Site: brandenburg
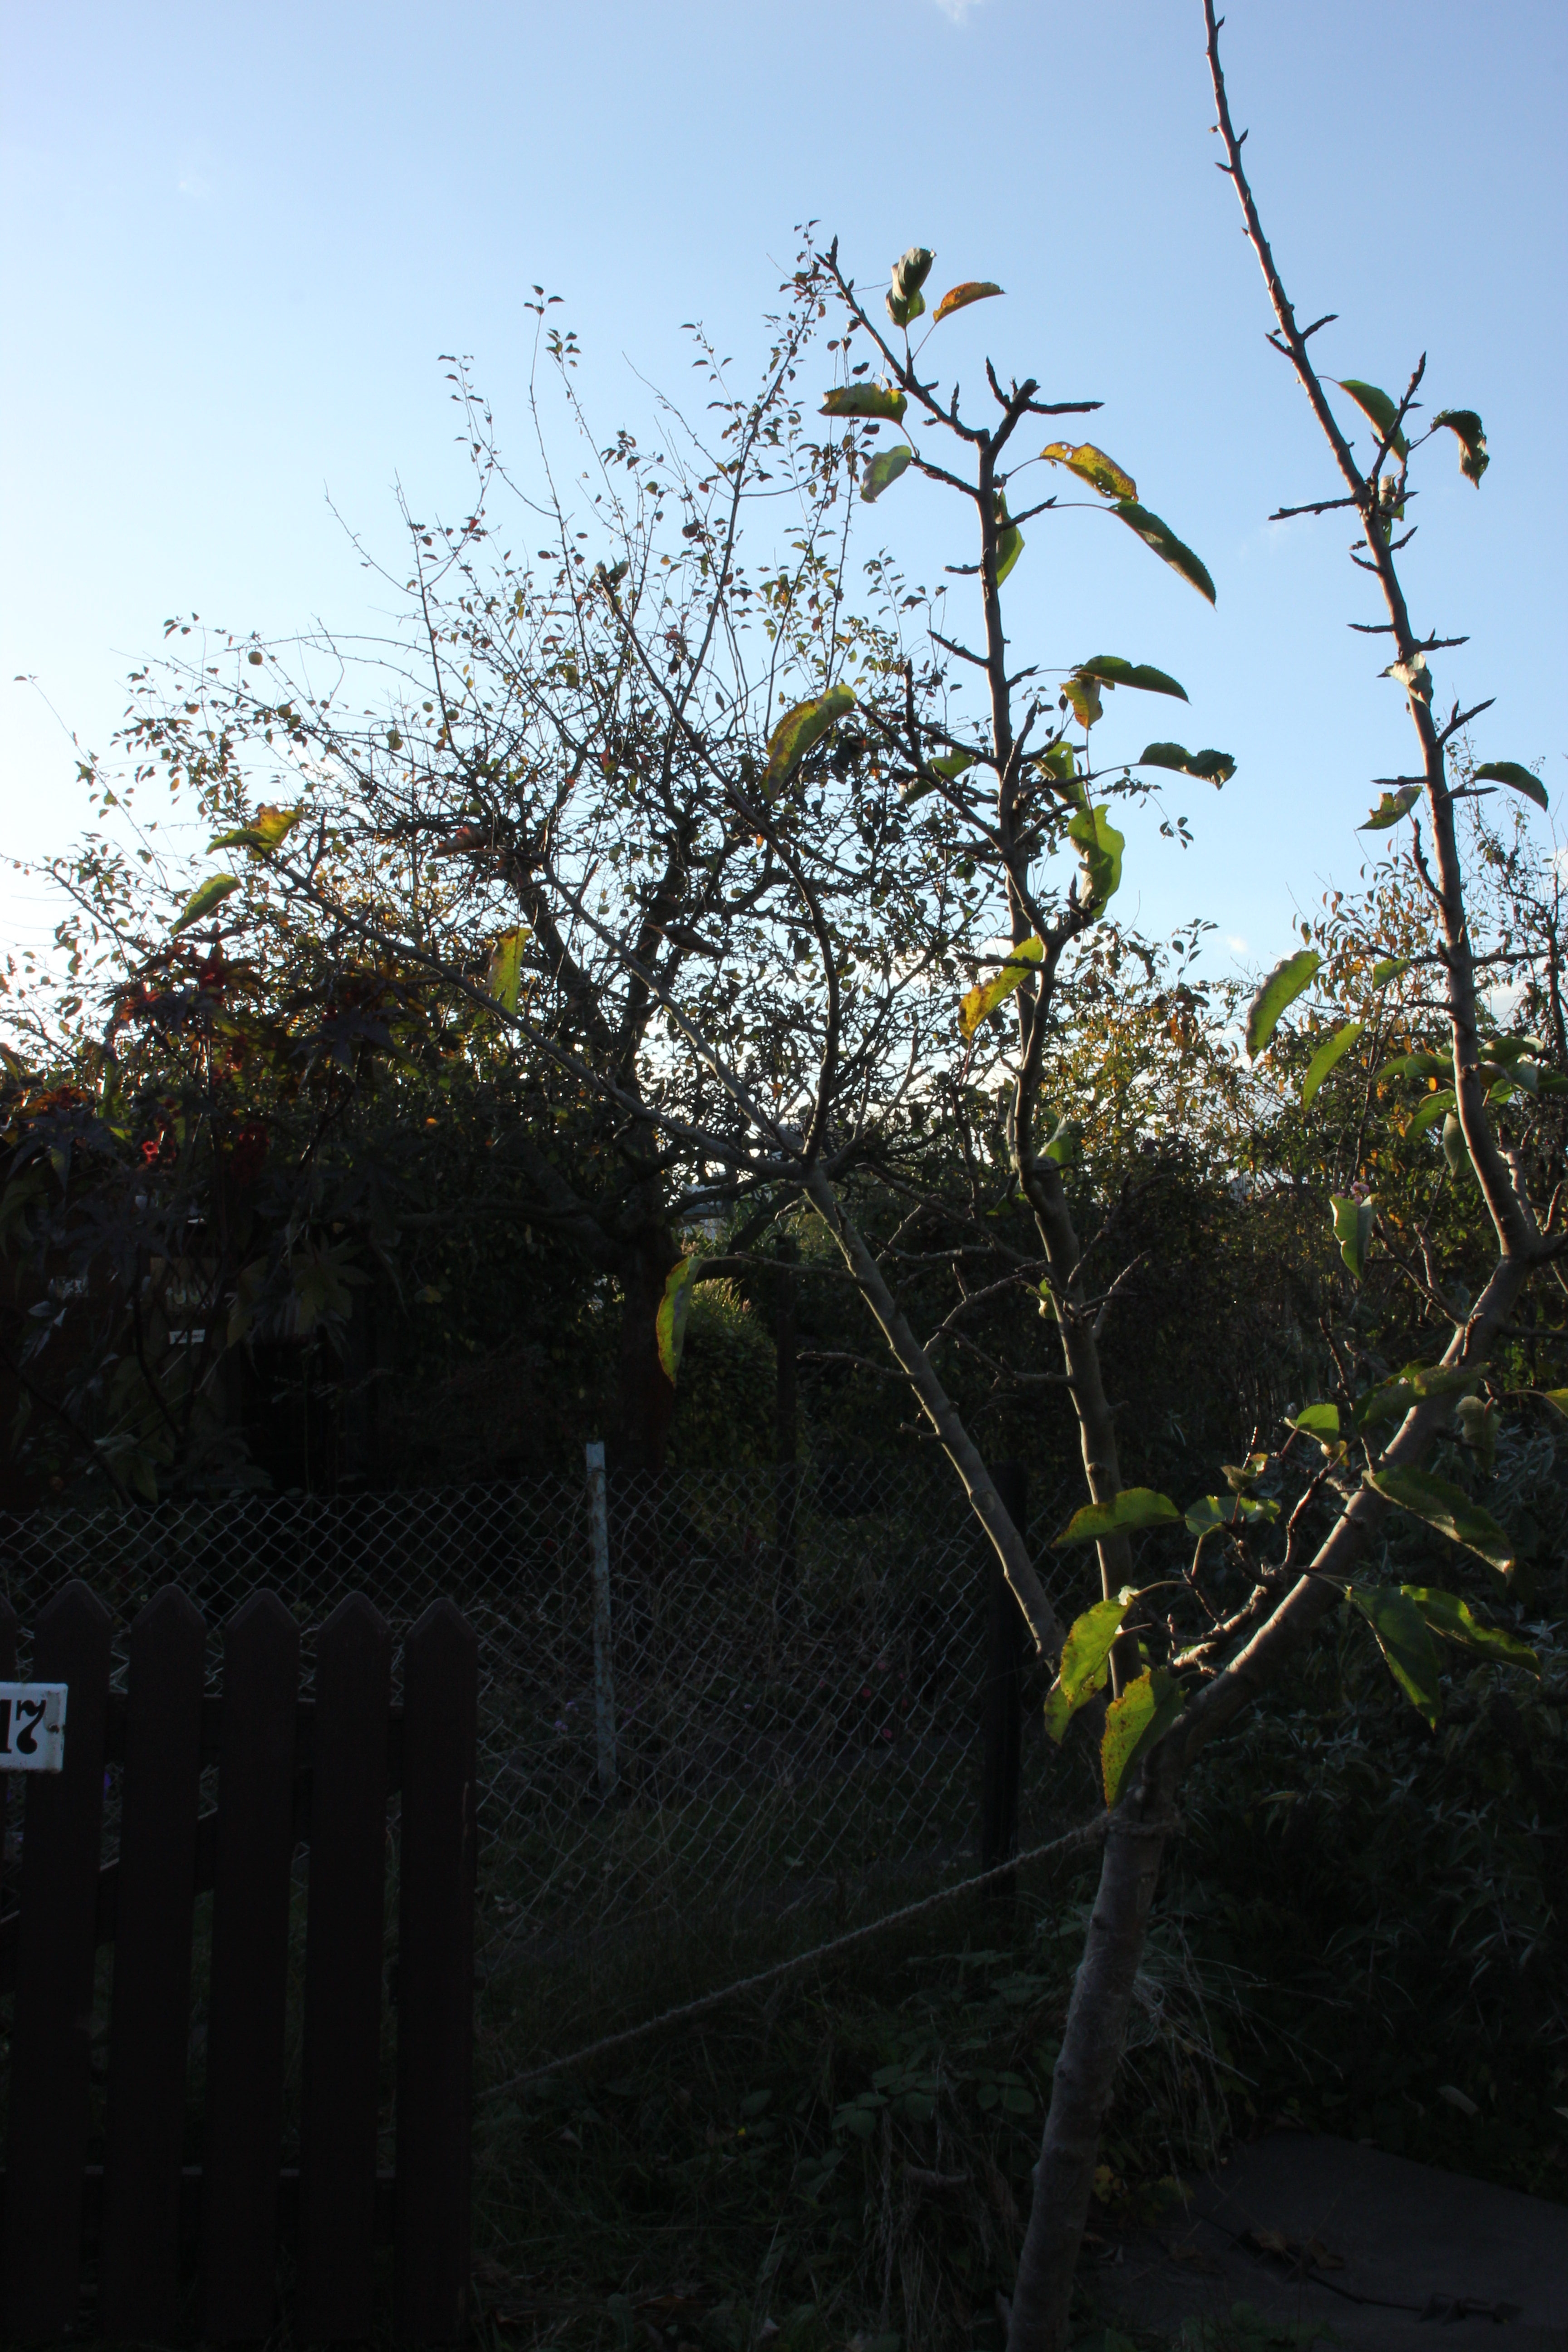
Growth stage (BBCH 91): Senescence, beginning of dormancy